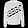
Label: Pullover